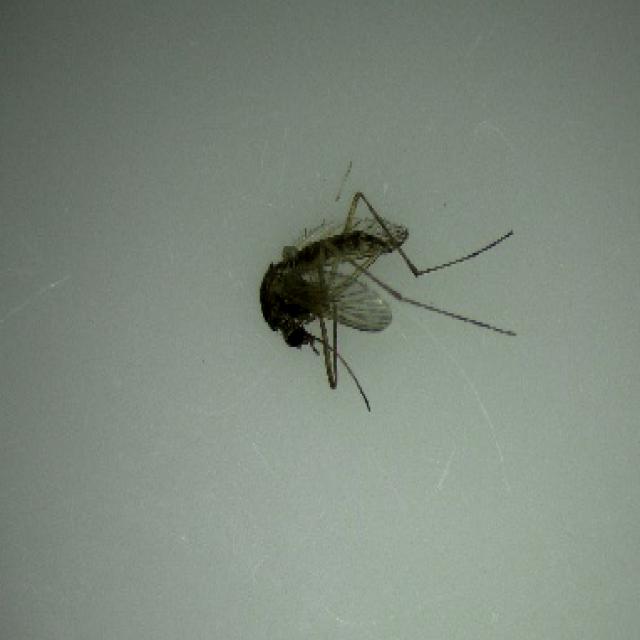
Species: aedes_vexans